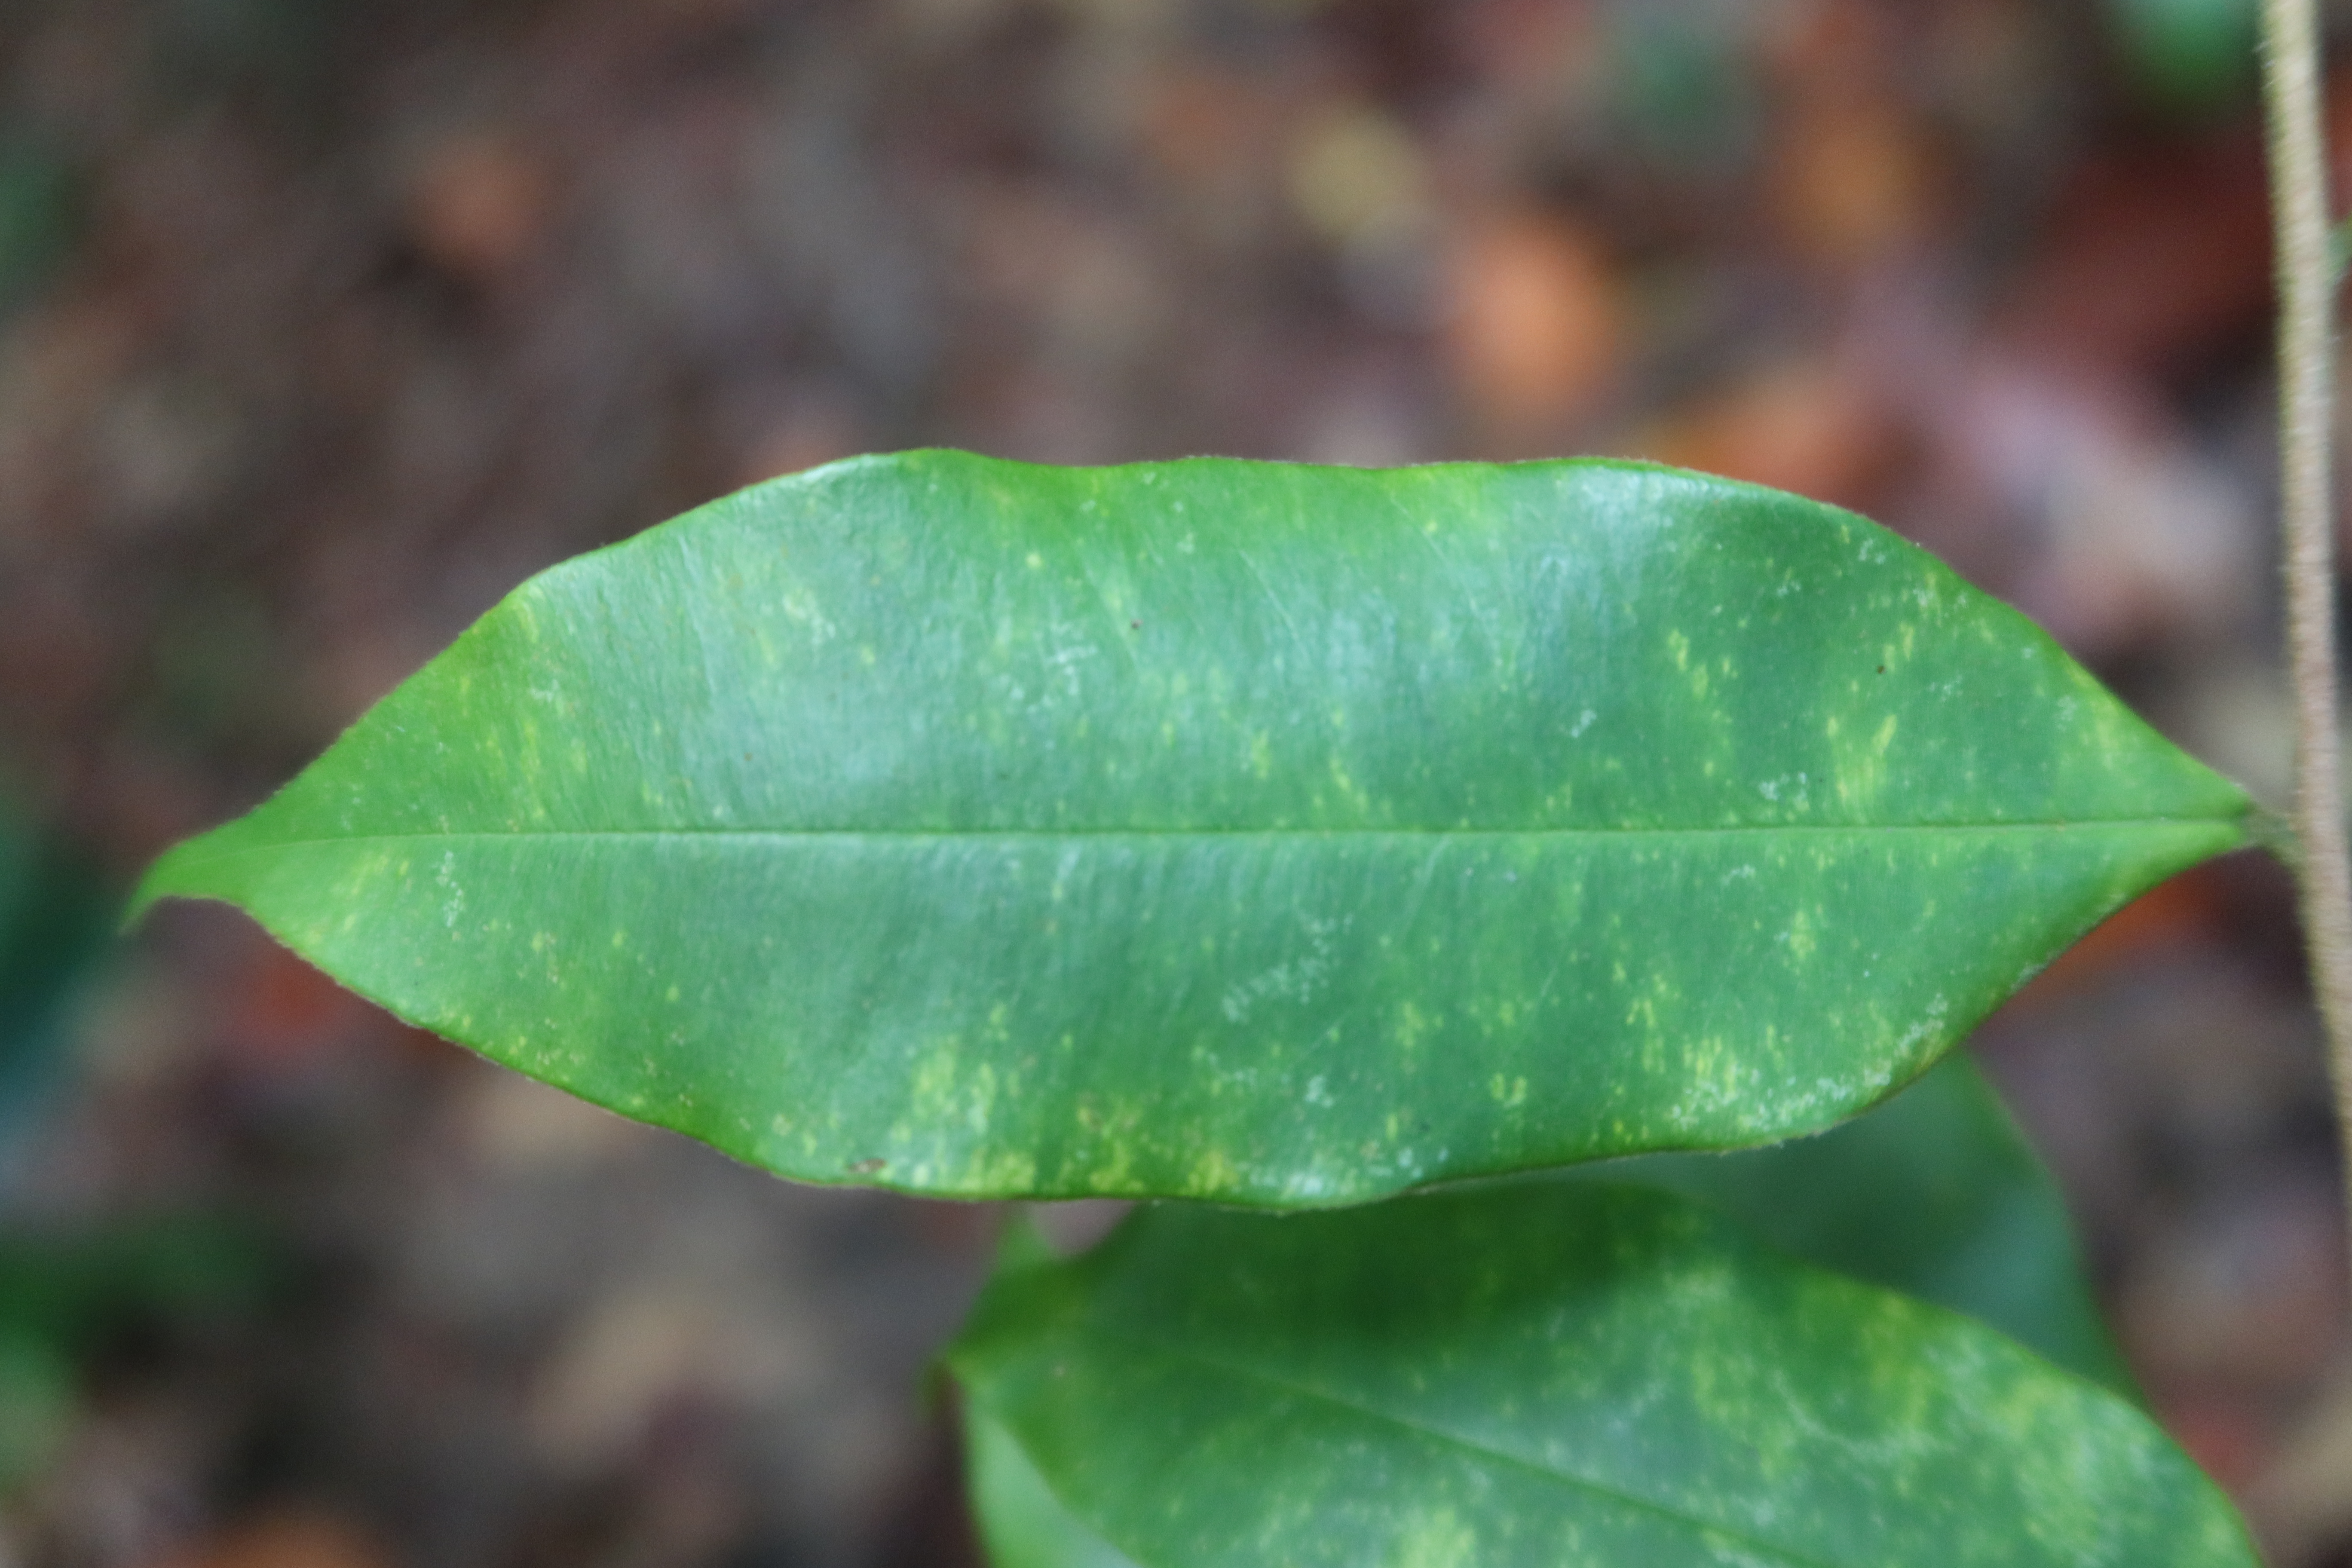
Label: Downy mildew